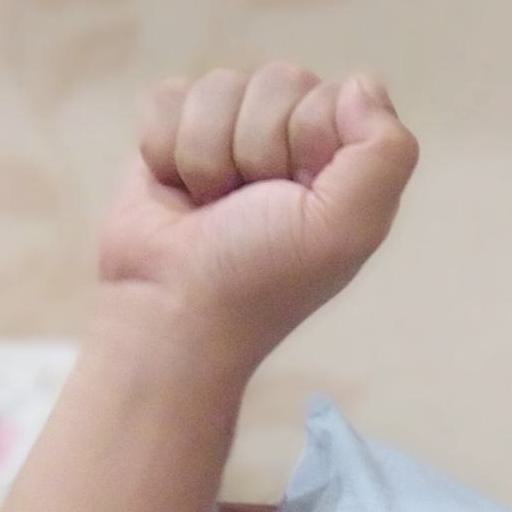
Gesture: fist